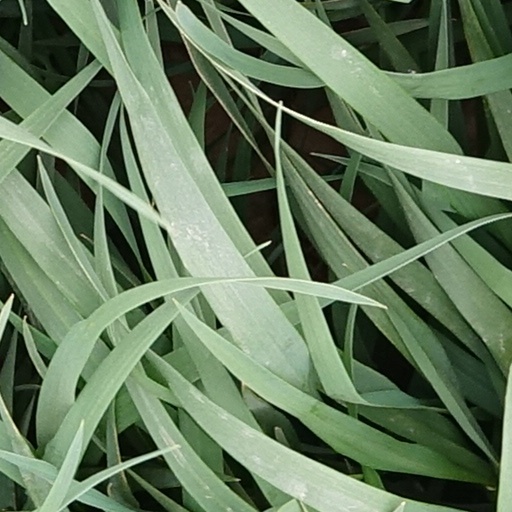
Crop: wheat